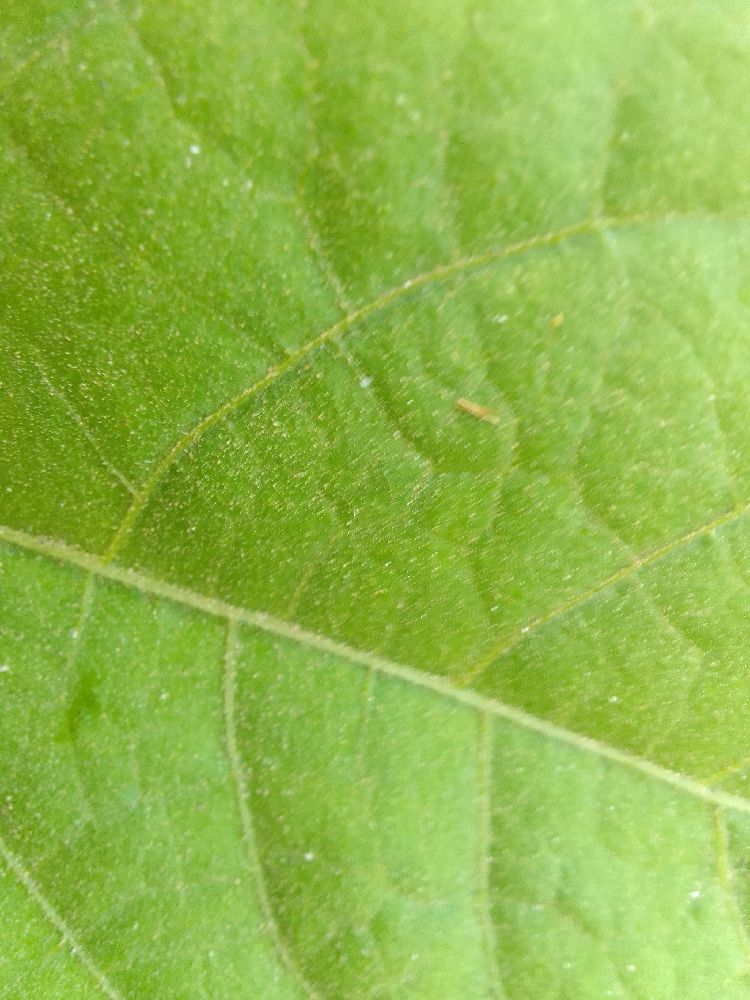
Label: healthy